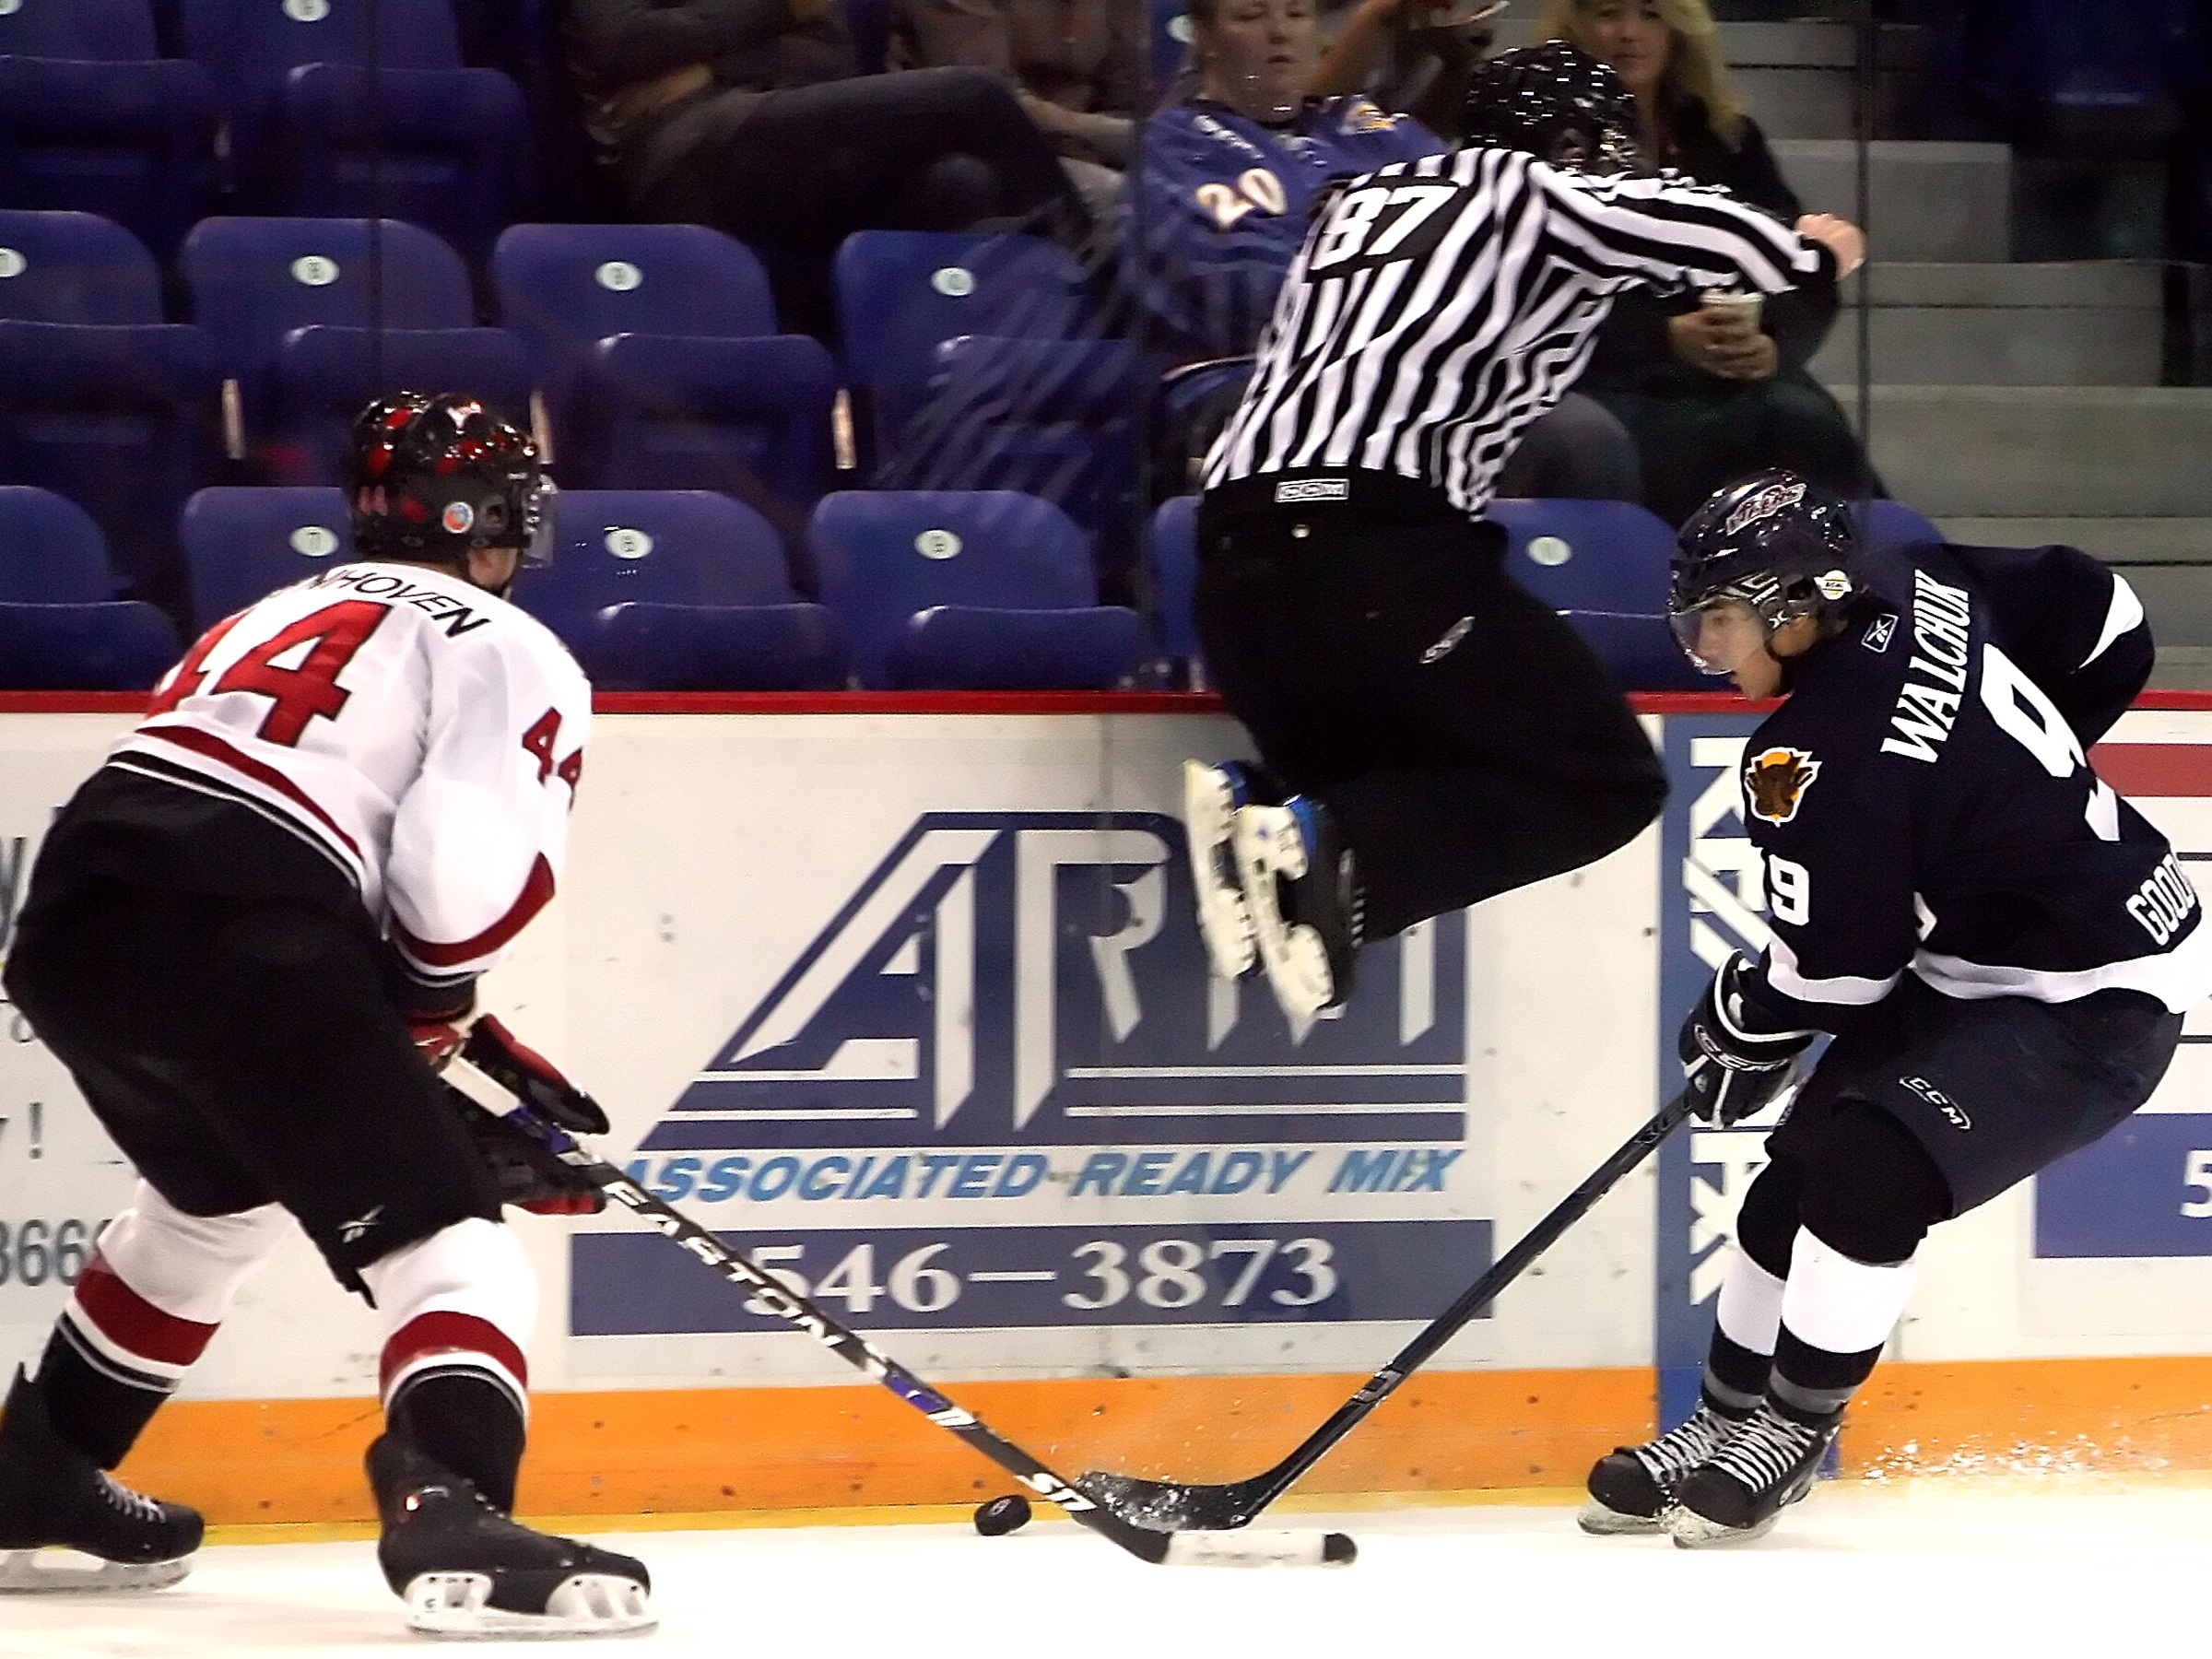
sport, game, play, jump, male, jumping, action, playing, player, zebra, ice hockey, hockey, competition, sports, match, active, referee, ball game, team sport, sports official, skates, hockey official, ice rink, hockey referee, goaltender, roller in line hockey, stick and ball games, college ice hockey, ice hockey position, defenseman